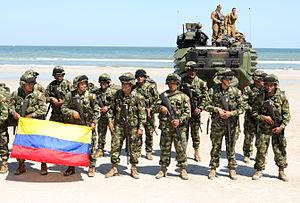
La Colombie, en forme longue la république de Colombie est une république constitutionnelle unitaire comprenant 32 départements. Le pays est situé dans le Nord-Ouest de l'Amérique du Sud ; il est bordé à l'ouest par l'océan Pacifique, au nord-ouest par le Panama, au nord par la mer des Caraïbes, au nord-est par le Venezuela, au sud-est par le Brésil, au sud par le Pérou et au sud-ouest par l'Équateur. La Colombie est le 26ᵉ plus grand pays par sa superficie et le 4ᵉ en Amérique du Sud. Avec plus de 49 millions d'habitants, la Colombie est le 28ᵉ pays le plus peuplé du monde et le 2ᵉ de tous les pays de langue espagnole après le Mexique. La Colombie est une moyenne puissance, la 4ᵉ plus grande économie d'Amérique latine, et la 3ᵉ en Amérique du Sud. La production de café, de fleurs, d'émeraudes, de charbon et de pétrole forme le principal secteur de l'économie colombienne.